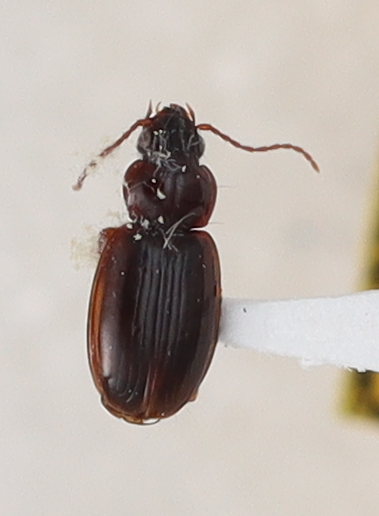
Scientific name: Trechus obtusus
Plot: 3
Trap: W
Collected: 20220420